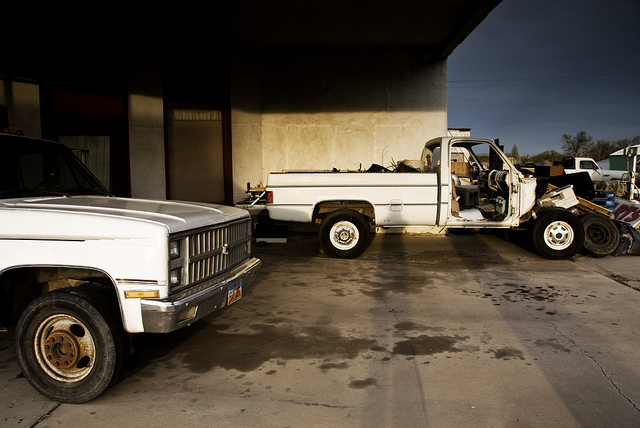
A white truck with the front cab broken down and missing the hood.